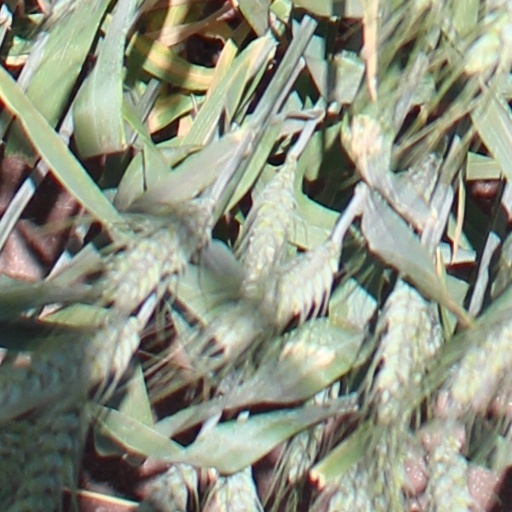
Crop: wheat